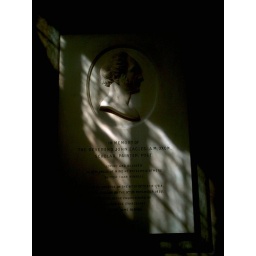
Light across monument on wall of cloisters in Bristol Cathedral.